Banate of Bosnia

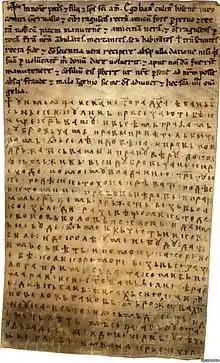

The second Bosnian ruler, Ban Kulin strengthened the country's economy through treaties with Dubrovnik in 1189 and Venice. Charter of Ban Kulin was a trade agreement between Bosnia and the Republic of Ragusa that effectively regulated Ragusan trade rights in Bosnia written on 29 August 1189. It is one of the oldest written state documents in the Balkans and is among the oldest historical documents written in Bosančica.